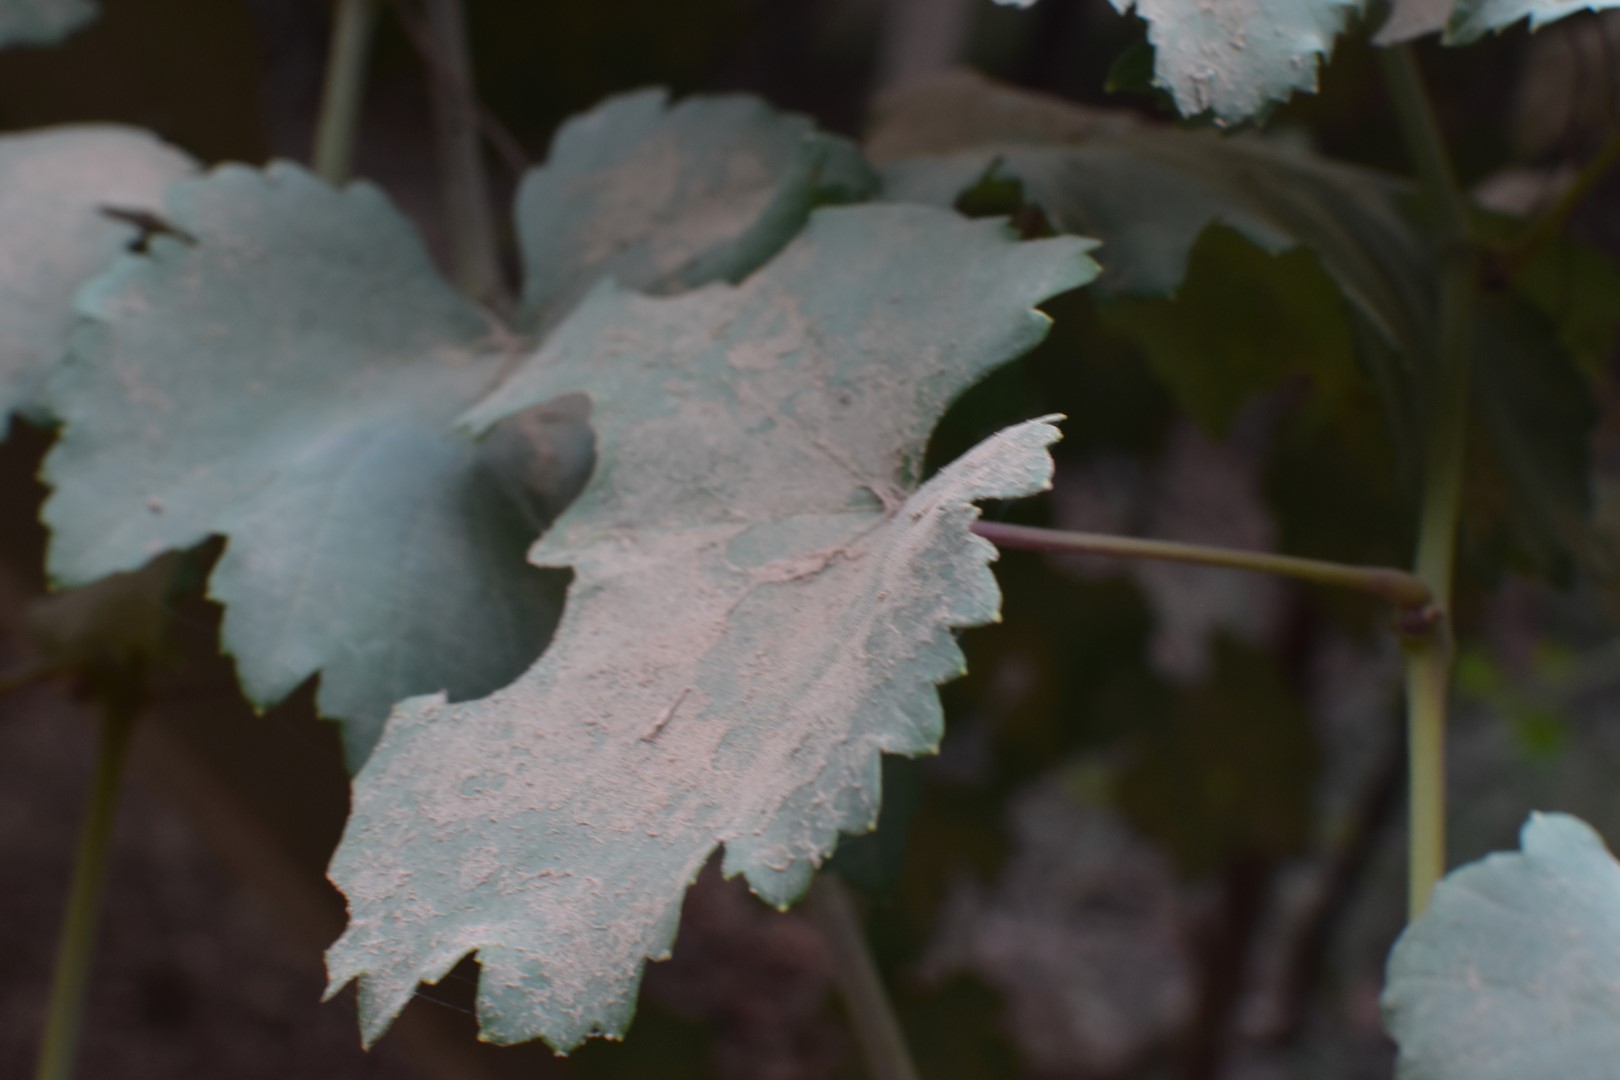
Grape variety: Kamali